Transport in Le Havre

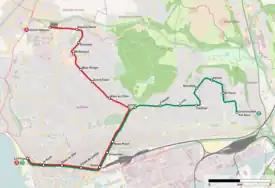
Tram network of Le Havre

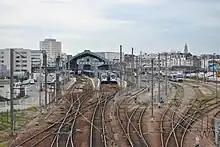
Le Havre station

Le Havre has 2 tram routes, serving large parts of the city. Le Havre regained trams on 12 December 2012, after the network was closed in 1957. There is a network of , using Citadis 302 trams. Both tram routes serve Le Havre railway station.